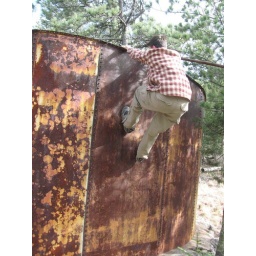
matt goofs around on a failed attempt to maintain a mountain water supply